Asphalt: Urban GT 2

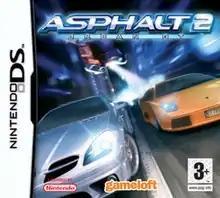
Cover art featuring the Mercedes-Benz SLK 55 AMG and the Lamborghini Murcielago (as it was previously featured in Asphalt Urban GT), being chased down by a police helicopter

Asphalt: Urban GT 2 is a racing video game developed and published by Gameloft for the Nintendo DS, N-Gage and PlayStation Portable. A 2.5D Java Platform 2 ME version for mobile phones was also released on November 30, 2005. It is a sequel of "" (2004) and the second major game of the "Asphalt" series.